Nankai Trough gas hydrate site

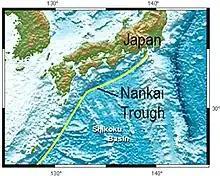
Location map of the Nankai Trough along the southeastern coast of Japan

The Nankai Trough area was identified by the United States Department of Energy (DOE) and its United States Department of Energy National Laboratories (NETL) as an important hydrate-bearing region in the Asian-Pacific. DOE gas hydrate resource estimates indicate a hydrate potential of 16 to 27 trillion cubic meters. Research has confirmed the presence of gas hydrates in two different locations within the Nankai Trough: the hydrates can be found in the accretionary prism off Shikoku and Tokai, and also in the back-arc basin system northwest of Japan. Nearly all of the natural gas hydrate accumulations identified in the Nankai Trough region occur at a depth of around 290 to 300 meters below the seafloor (1,240 meters below sea-level).